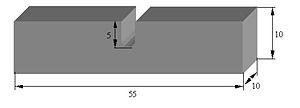
Eprouvette Charpy normalisée Auteur
La résilience est la capacité d'un matériau à absorber de l'énergie quand il se déforme sous l'effet d'un choc. On distingue les matériaux fragiles, des matériaux ductiles. Les matériaux fragiles peuvent avoir un domaine élastique plus ou moins important mais pas de domaine plastique, tout comme le verre. Beaucoup de matériaux possèdent un domaine élastique et un domaine plastique. Il en est ainsi des aciers de construction qui sont normalement exploités dans leur domaine élastique mais peuvent se déformer au maximum jusqu'à 20 % ou 30 % avant de se rompre. D'autres aciers spéciaux utilisés en mécanique n'ont pas de domaine plastique et cassent « comme du verre » dès que leur limite d'élasticité est atteinte. L'étendue de ces domaines est très fortement liée aux conditions de température, tel un caramel selon qu'il sorte du congélateur ou qu'il soit posé sur un radiateur. Un acier donné n'aura pas la même résilience à 50 °C qu'à −50 °C. Ainsi on associe toujours une valeur de résilience à une température donnée.